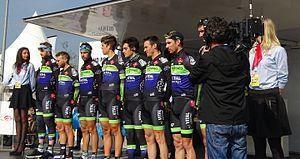
Reportage réalisé le jeudi 14 avril à l'occasion du départ et de l'arrivée du Grand Prix de Denain 2016 à Denain, Nord, Nord-Pas-de-Calais-Picardie, France.
La saison 2016 de l'équipe cycliste Fortuneo-Vital Concept est la douzième de cette équipe.